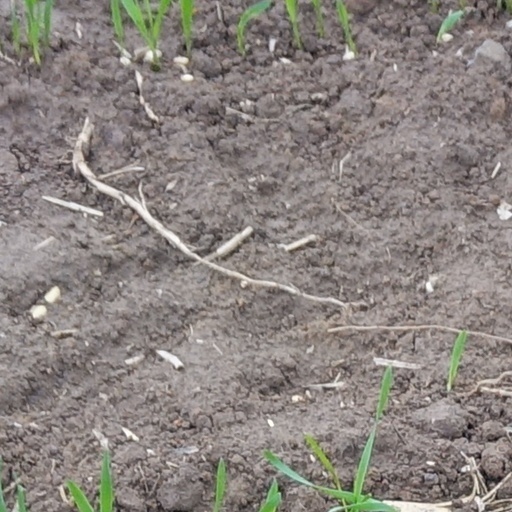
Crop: wheat